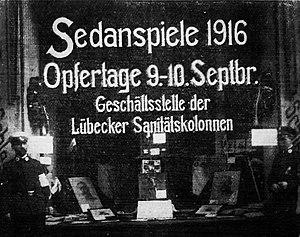
Jeux de Sedan, les jours des victimes, 9.-10. Septembre, le bureau de les Sanitätskolonne de Lübeck, Les trophées exposés du Festival de SedanEspañol: Juegos de Sedan, días de Víctimas, 9.-10. Septiembre, de la oficina ls de:Lübecker Sanitätskolonne, los trofeos exhibidos Festival de SedanNorsk bokmål: Spill av Sedan, ofre dager, 9.-10. September, kontor de:Lübecker Sanitätskolonne, De utstilte trofeer Sedan Festival
Le Sedantag était une journée commémorative célébrée chaque année le 2 septembre à l'époque de l'Empire wilhelminien. Elle commémorait le 2 septembre 1870, jour qui vit la victoire décisive des troupes prussiennes sur les Français près de la ville de Sedan dans le département des Ardennes, au cours de la guerre franco-prussienne de 1870-1871. Pendant la bataille de Sedan, l'Empereur des Français Napoléon III fut fait prisonnier par les troupes prussiennes.